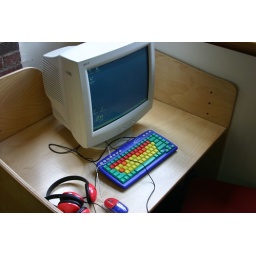
Nifty computer keyboard in the children's room. I want to get these for the Tech Lab!